The Wings (novel)

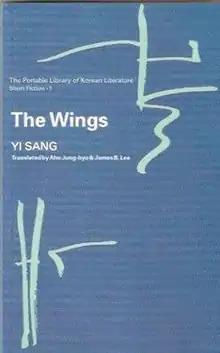

The Wings is a short novel written by the Korean author Yi Sang in 1936 and published in magazine "Jo-Gwang" (조광). It is one of the representative works in psychologism or intellectualism literature from the 1930s. It expresses anxiety, self-consciousness, depression and ego destruction.